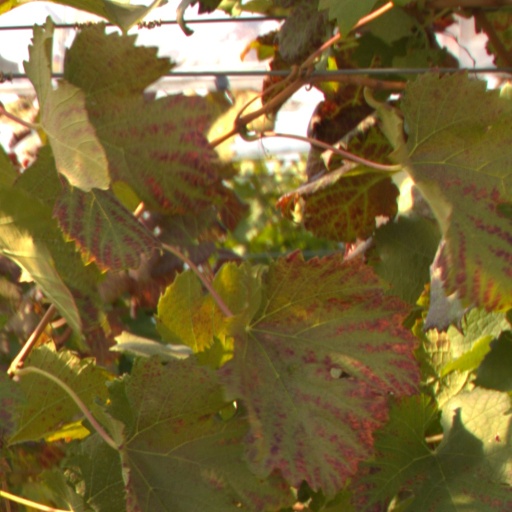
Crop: grape